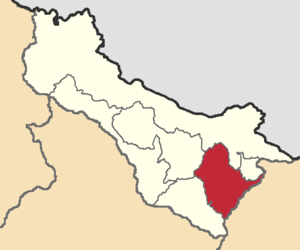
Montúfar est un canton d'Équateur situé dans la province de Carchi.